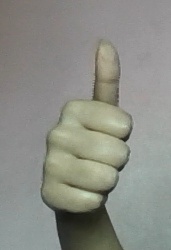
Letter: aleff